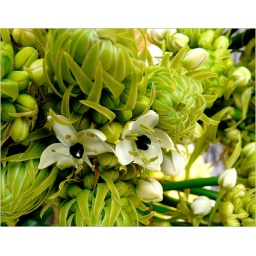
White flowers in green